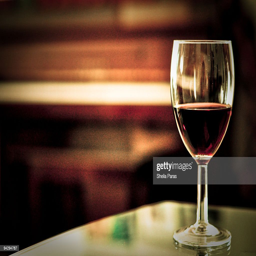
a glass and a piano